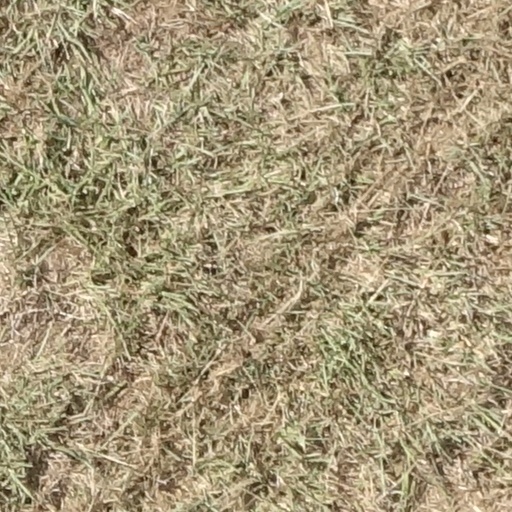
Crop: sorghum